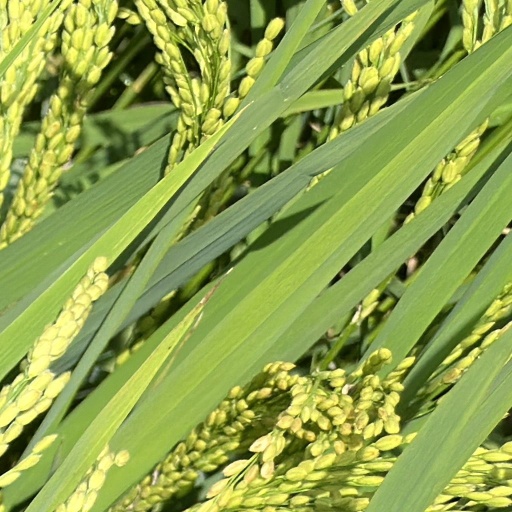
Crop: rice